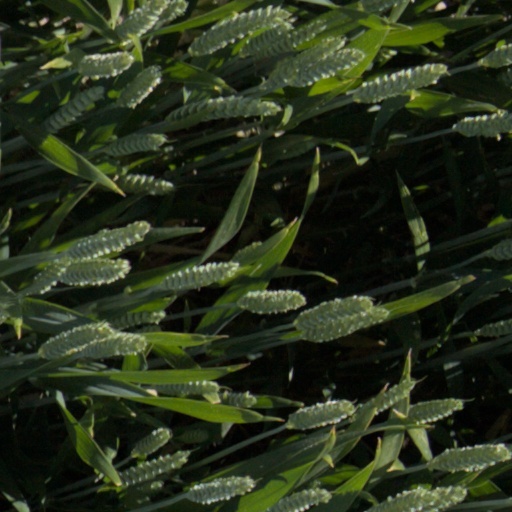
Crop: wheat